La Strada

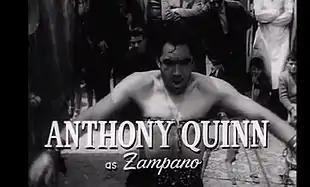
Screenshot from 1956 trailer to "La Strada"

Funding shortages required Giacosi to improvise in response to Fellini's demands. When filming continued into spring, Giacosi was able to re-create the wintry scenes by piling thirty bags of plaster onto all the bedsheets he could find to simulate a snowscape. When a crowd scene was required, Giacosi convinced the local priest to move a celebration of the town's patron saint on 8 April up by a few days, thus securing the presence of some 4,000 unpaid extras. To guarantee that the crowd did not dissipate as the hours passed, Fellini instructed assistant director Rossi to shout "Get the rooms ready for Totò and Sophia Loren" (two of the most popular Italian entertainers of the period), so nobody left.